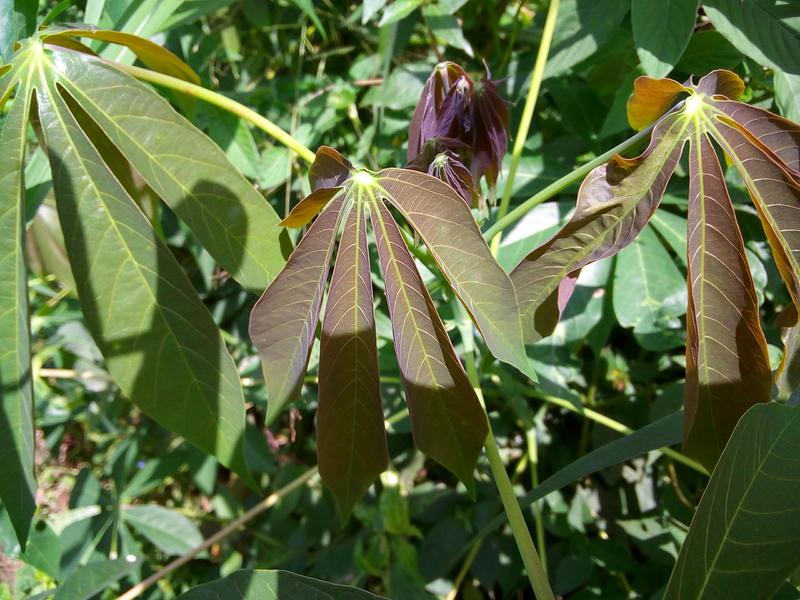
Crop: cassava
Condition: mosaic_disease